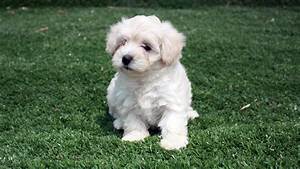
Label: cane